Brunswick-Bevern

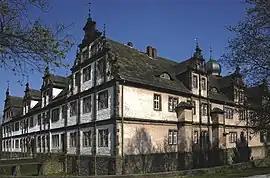
Bevern Castle

Brunswick-Bevern was a secundogeniture of the Younger House of Brunswick, itself a branch of the House of Welf.